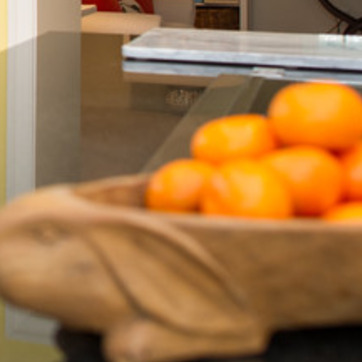
Material: food